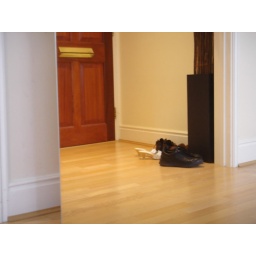
shoes by the door